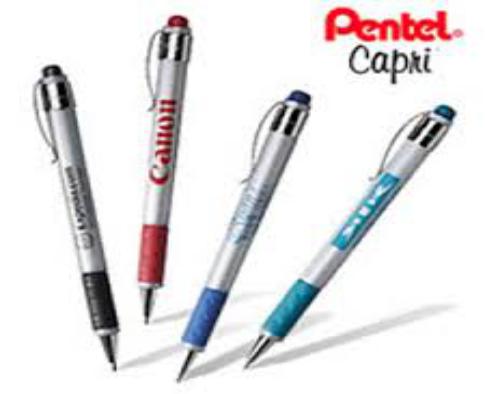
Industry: Necessities